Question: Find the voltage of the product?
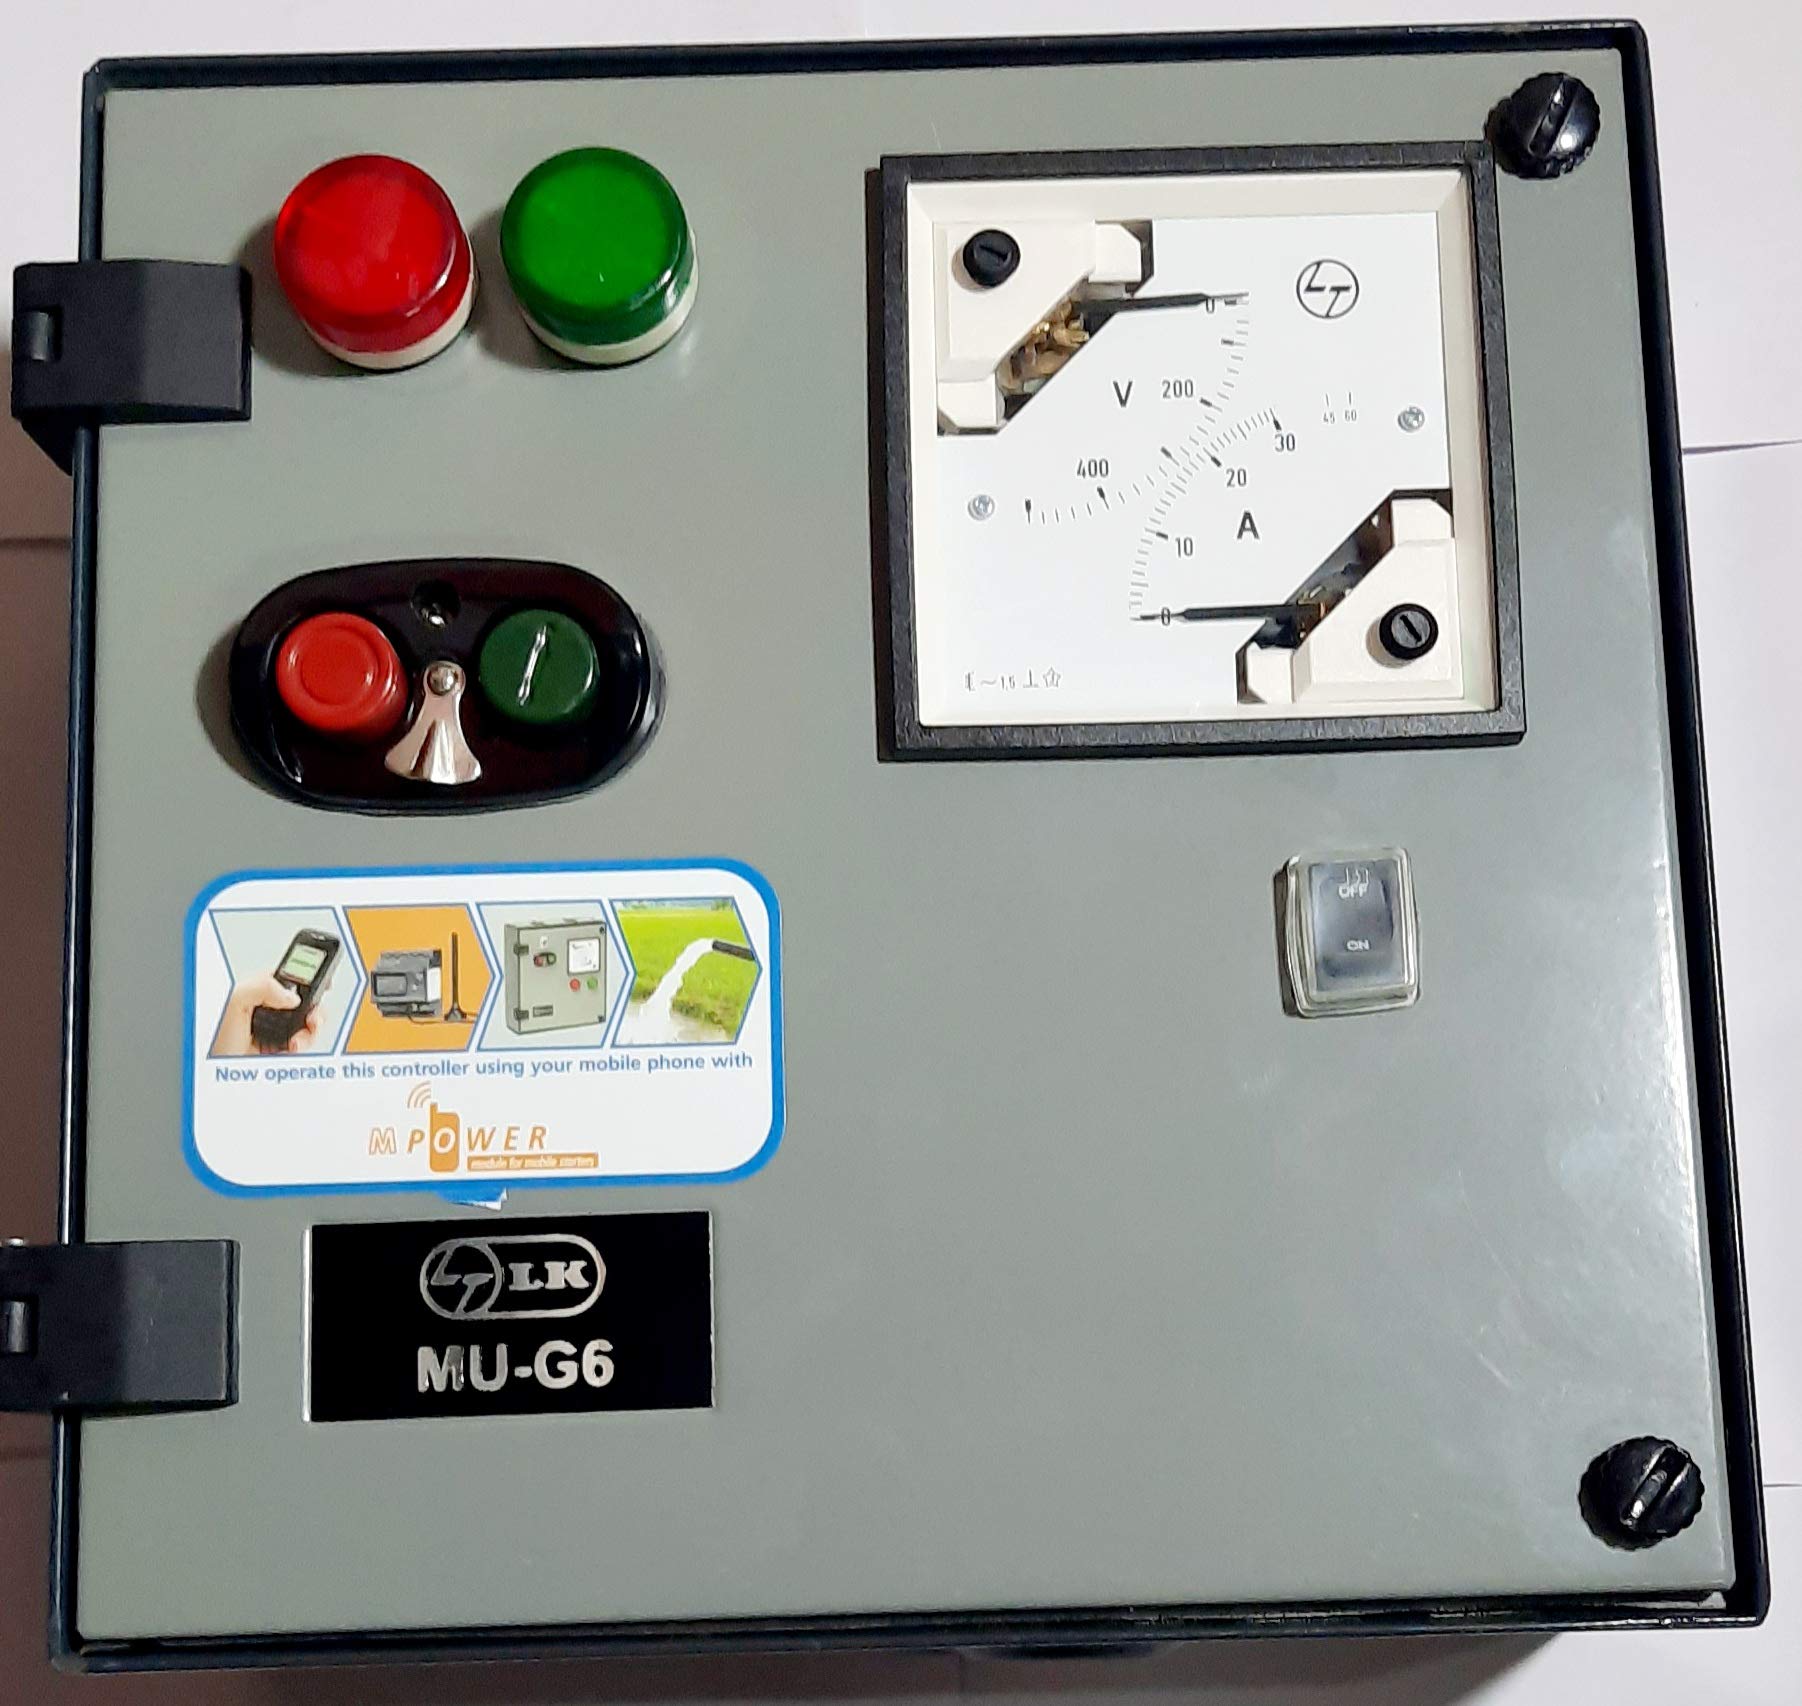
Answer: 200.0 volt